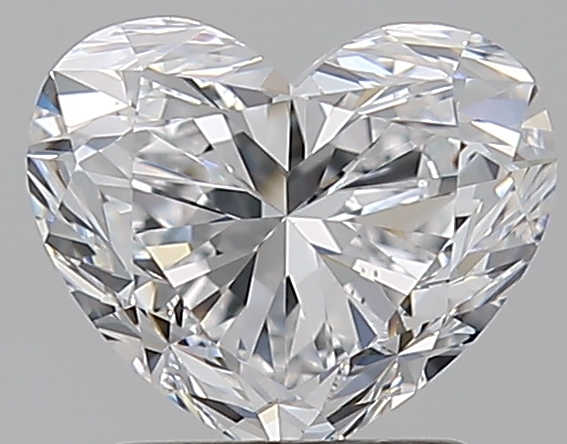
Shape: heart
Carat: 1.72
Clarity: VS1
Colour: D
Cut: VG
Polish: EX
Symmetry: EX
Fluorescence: F
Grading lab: GIA
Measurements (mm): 6.72 x 8.08 x 4.96